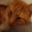
Label: cat